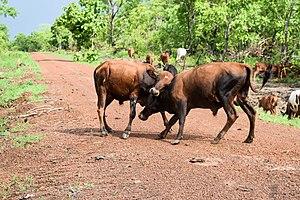
Lutte entre bovins dans le pâturage naturel de Samiondji (Covè)
Zagnanado est une ville du sud du Bénin, chef-lieu de la commune du même nom et préfecture du département de Zou.
Samiondji est une localité située au sud du Bénin, dans le département de Zou et la commune de Zagnanado, à 32 km de Covè. Elle abrite une ferme d'élevage bovin réputée.